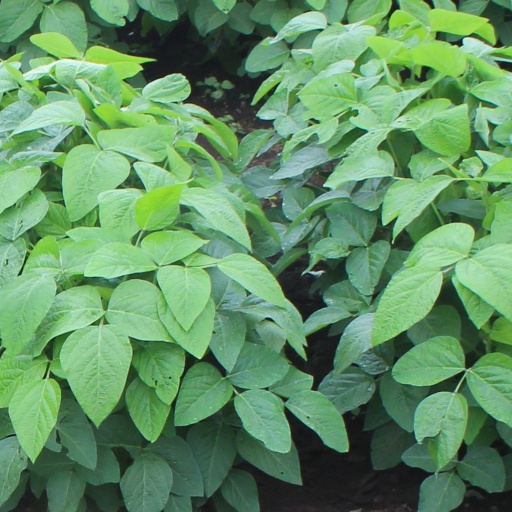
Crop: soybean